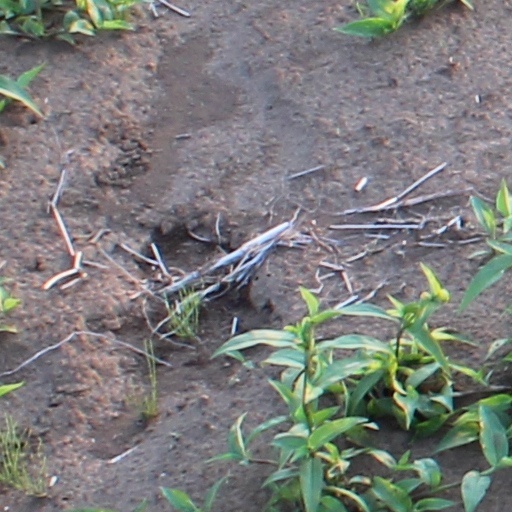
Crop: wheat